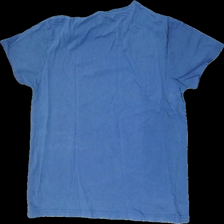
View: back
Type: Shirt
Category: Men
Brand: Dressman
Colors: Blue
Material: 100% cotton
Cut: Regular, C-collar
Size: L
Season: All
Stains: Major
Price range: <50
Recommended usage: Export
Comment: washed out